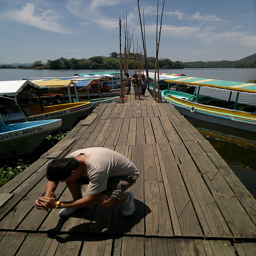
A man kneeling down on a wooden pier.
A man bent over on a boat pier with several boats tied to it.
The problem with wooden piers is that they take a lot of upkeep.
A man on a dock clasps his hands together while squatting.
a man on a dock with boats docked
 knelling down